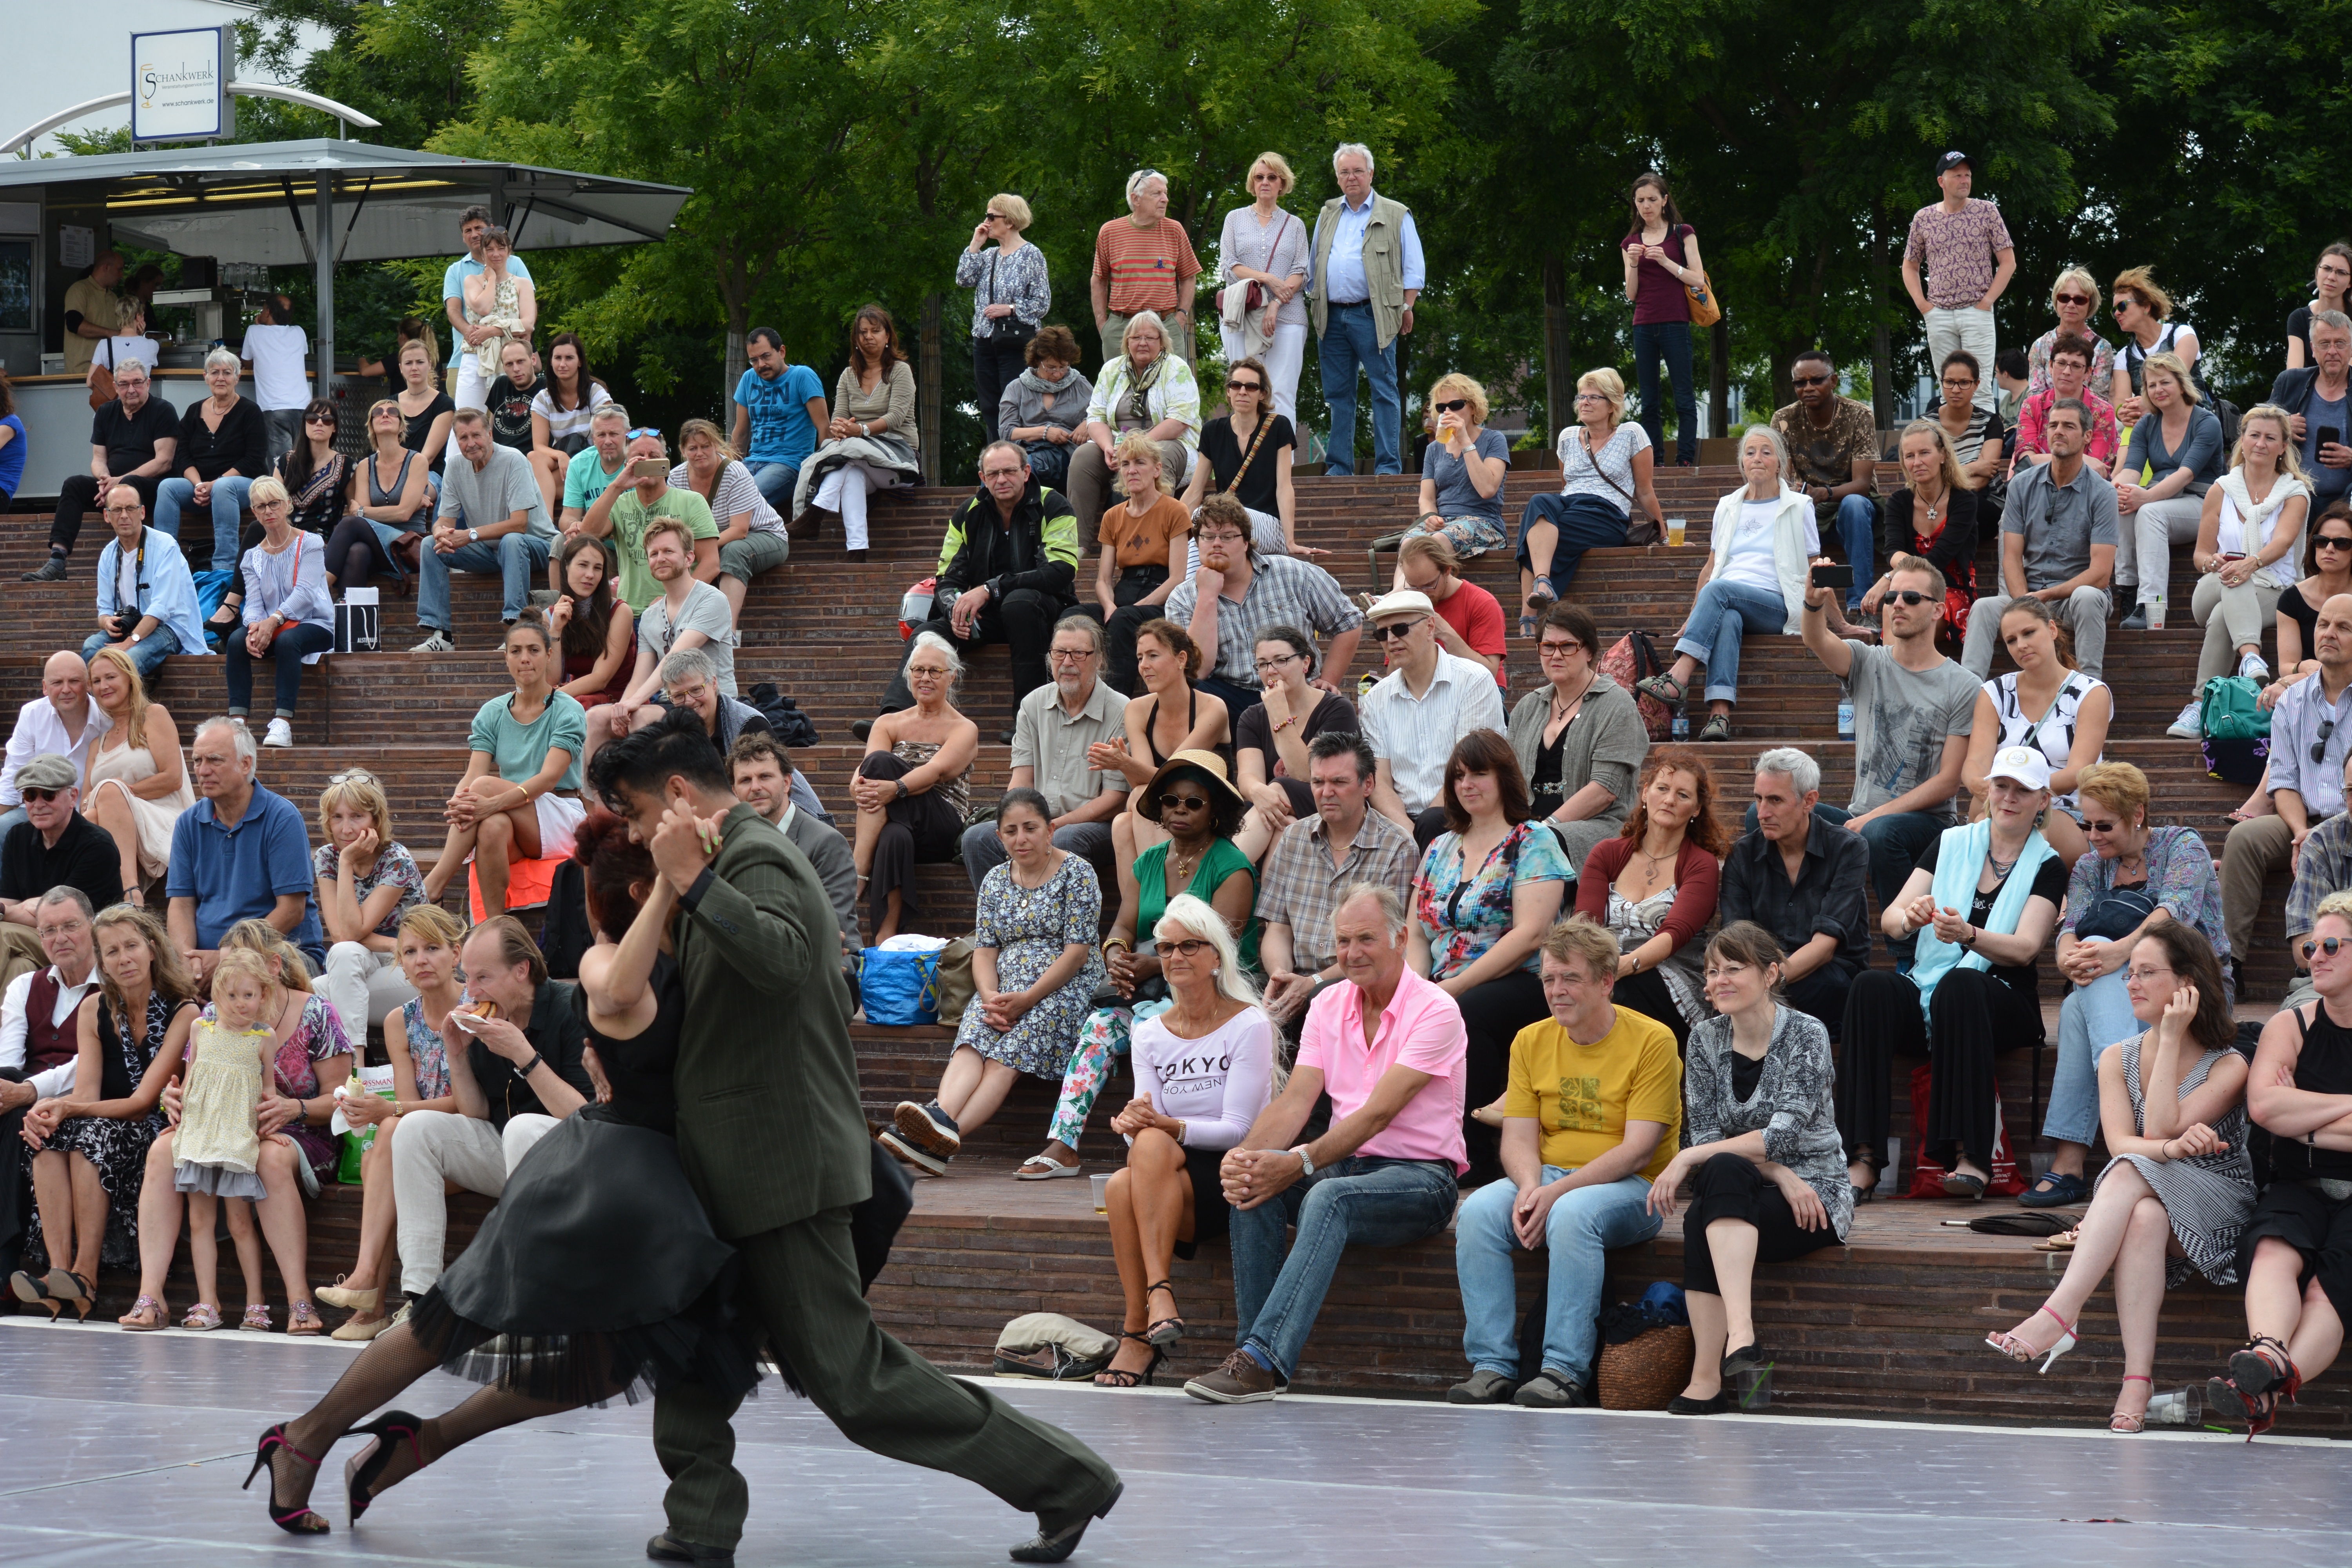
people, crowd, audience, dance, festival, sports, out, event, entertainment, hamburg, performing arts, natural light, tango argentino, couple dance